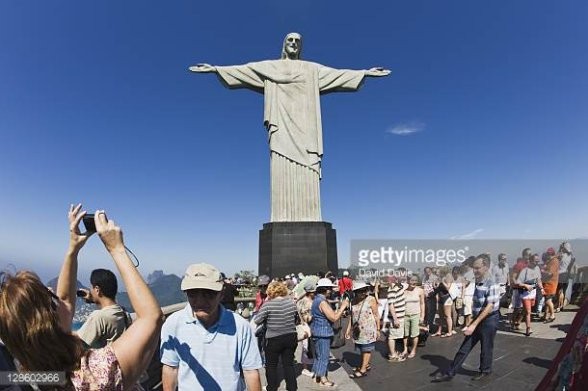
Landmark: Christ the Reedemer